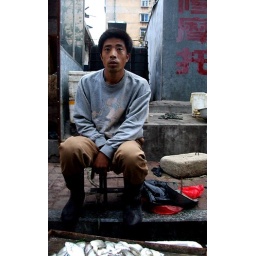
A street vendor sits by his 'tray' of fish in a small street market on the eastern edge of the city